Ende (town)

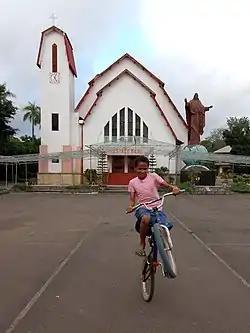
Christ the King Cathedral in Ende

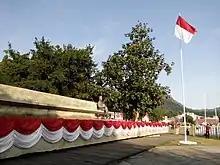
The Sukarno breadfruit tree monument in Ende

The Bung Karno Museum is the old house occupied by Sukarno during his years of exile in Ende. Most of the old furniture are still there. While he was exiled in Ende, Sukarno wrote and held several plays, together with Tonel Kelimutu Theatre Group. Among the plays were "Rendorua Ola Nggera Nusa" ("Rendo that stirred the archipelago") and "Doctor Satan", a revision on the story of "Dr. Frankenstein".